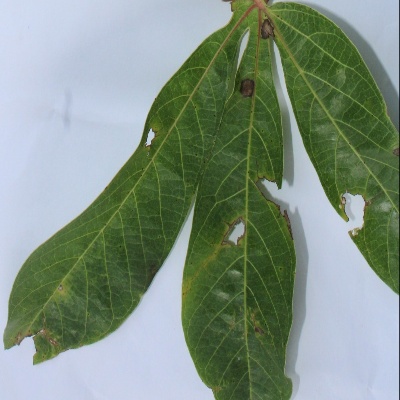
Crop: Cassava
Condition: brown spot